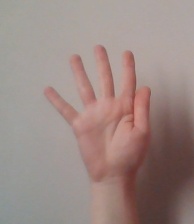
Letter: sheen